Mulavarman

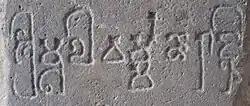
The name "Shri Mū-la-va-rmma-ṇaḥ Rā-jñaḥ" "The Lord, Prince Mulavarman" in a "yupa" inscription in Brahmi script from Kutai. 4th-5th century CE. In other inscriptions, Mulavarman is also called "Lord of Kings".

Sri Mulavarman Nala Deva (spelled Mulawarman in Indonesian), was the king of the Kutai Martadipura Kingdom located in eastern Borneo around the year 400 CE. What little is known of him comes from the seven Yupa inscriptions found at a sanctuary in Kutai, East Kalimantan. He is known to have been generous to brahmins through the giving of gifts including thousands of cattle and large amounts of gold.